Rosie (2018 film)

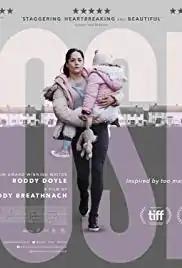
Film poster

Rosie is a 2018 Irish drama film directed by Paddy Breathnach. It was screened in the Contemporary World Cinema section at the 2018 Toronto International Film Festival.